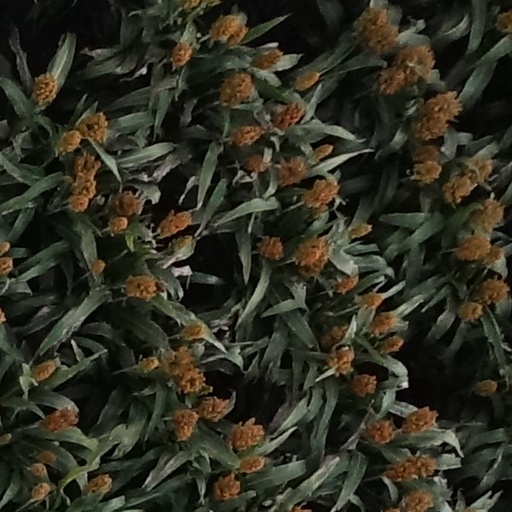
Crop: sorghum